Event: Nepal Earthquake
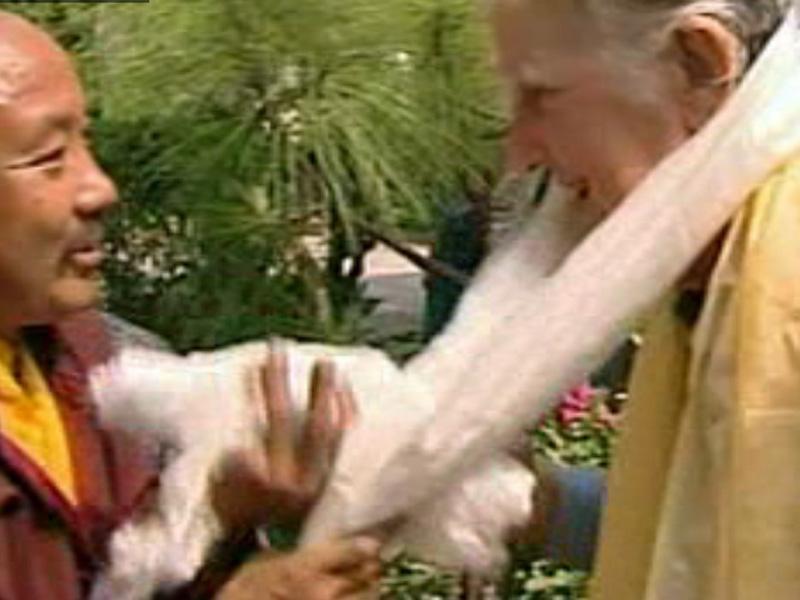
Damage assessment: no_damage